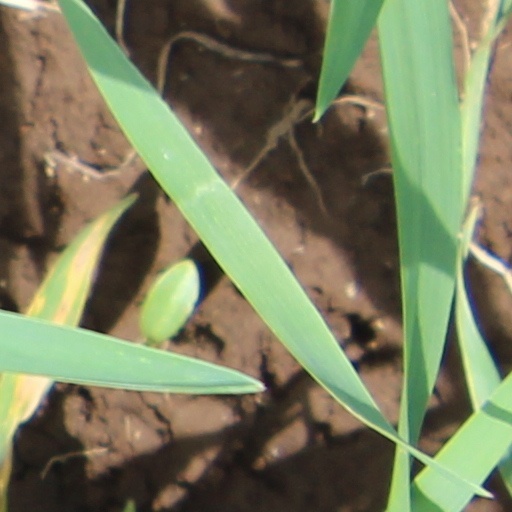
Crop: wheat